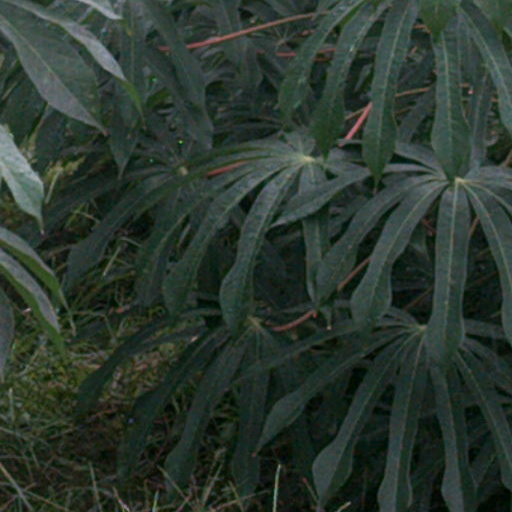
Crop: cassava